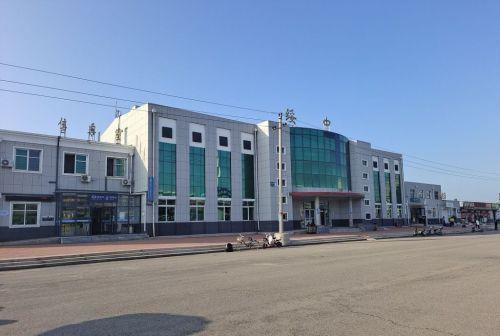
地标名称：绥中站
所在城市：葫芦岛市·绥中县